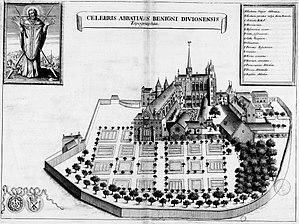
Planche gravée du 17ème siècle représentant l'abbaye Saint-Bénigne de Dijon, en France, dans le livre Monasticon Gallicanum.
L'abbaye Saint-Bénigne de Dijon est une ancienne abbaye de moines bénédictins, fondée au IXᵉ siècle. Elle est située au centre de Dijon.